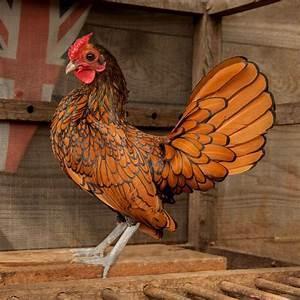
chicken